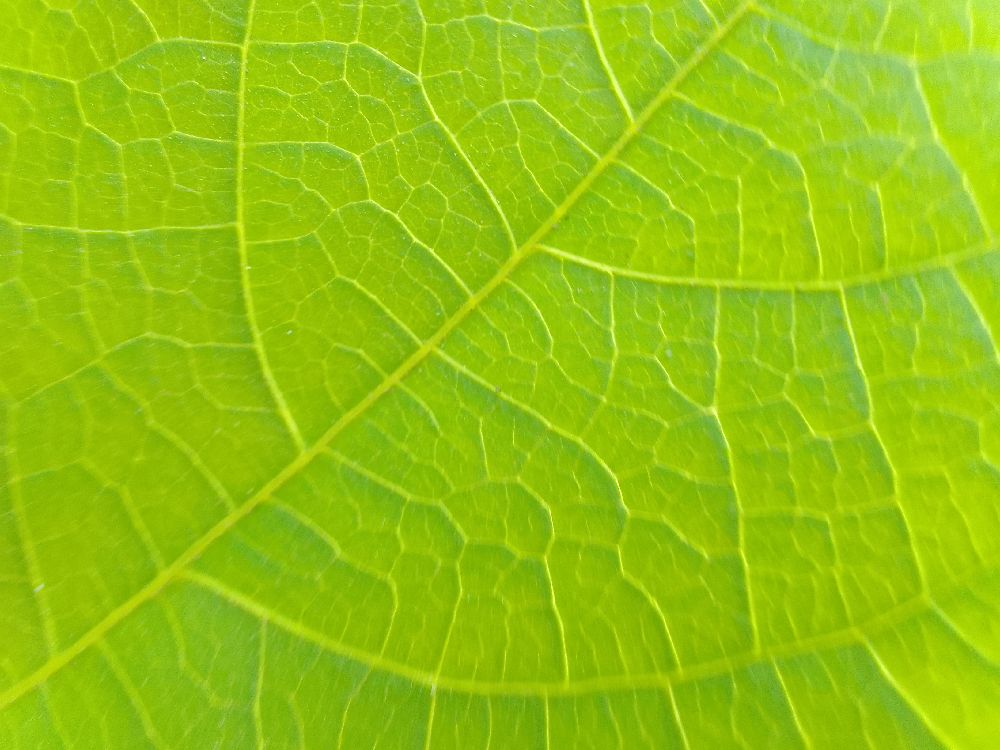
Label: healthy